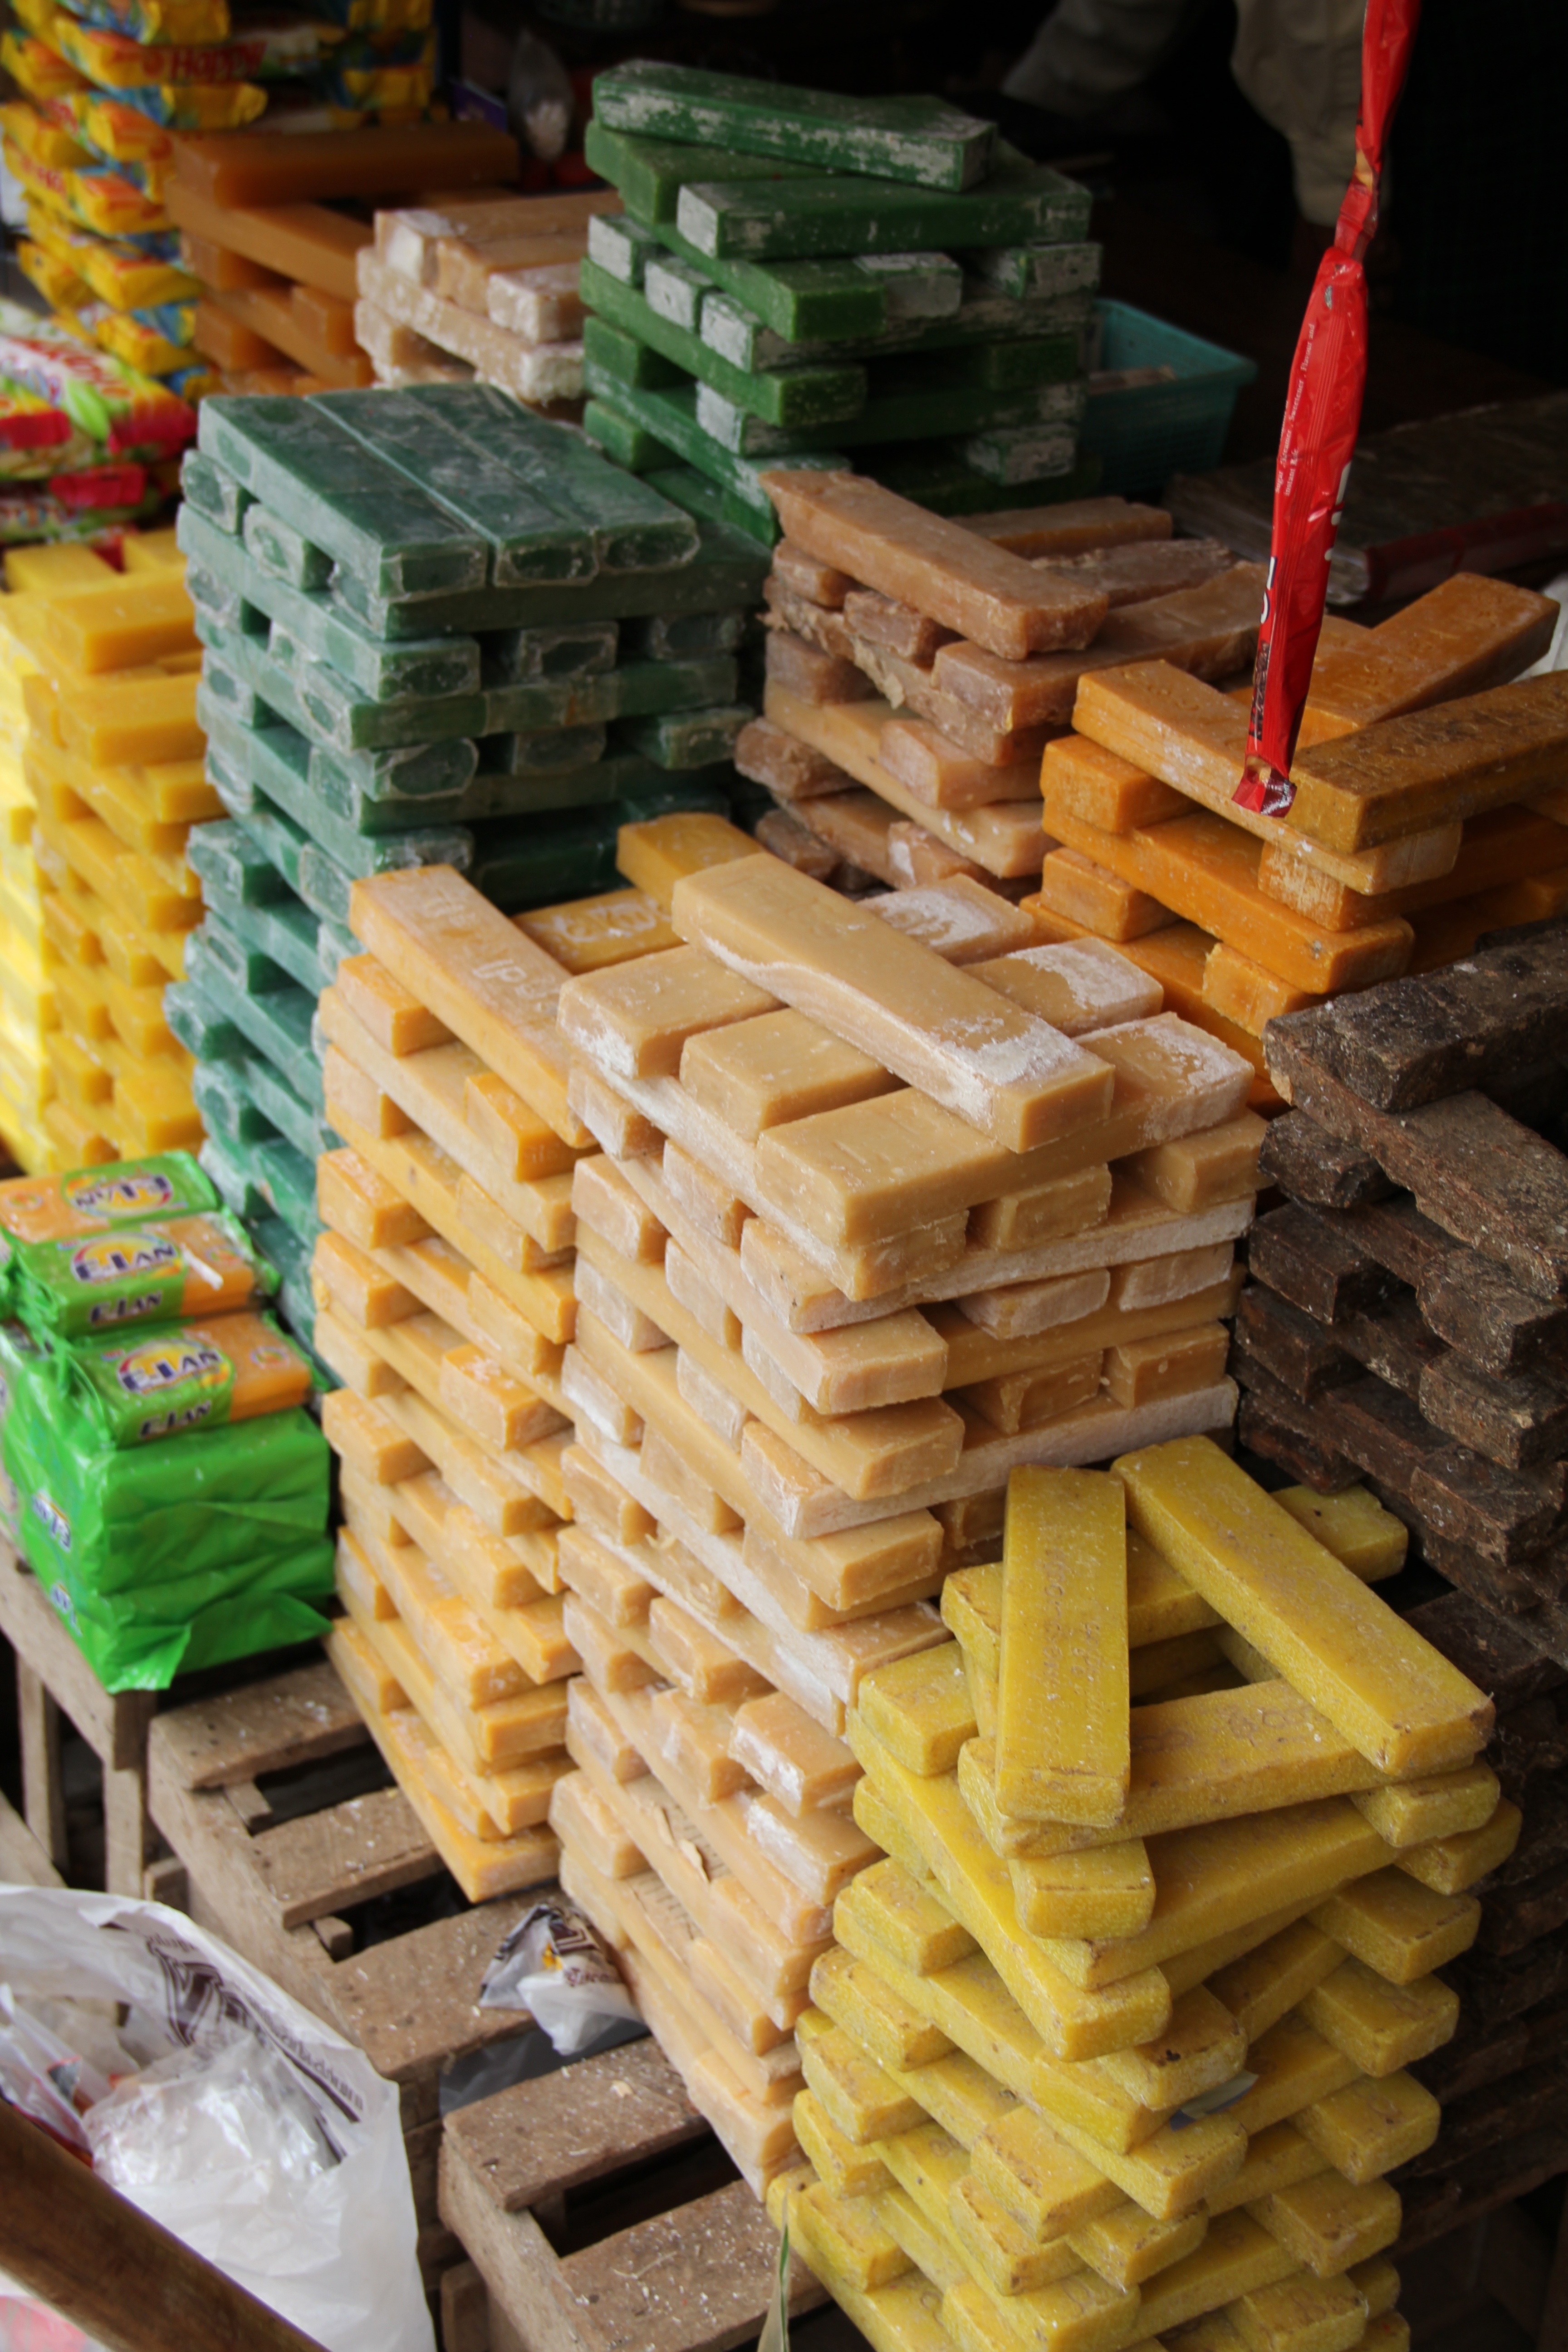
wood, shop, food, bazaar, market, toy, soap, turkey, istanbul, trade, sale, carving, presentation of goods